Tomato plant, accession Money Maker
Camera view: vertical (180 deg); turntable rotation: 300 degrees
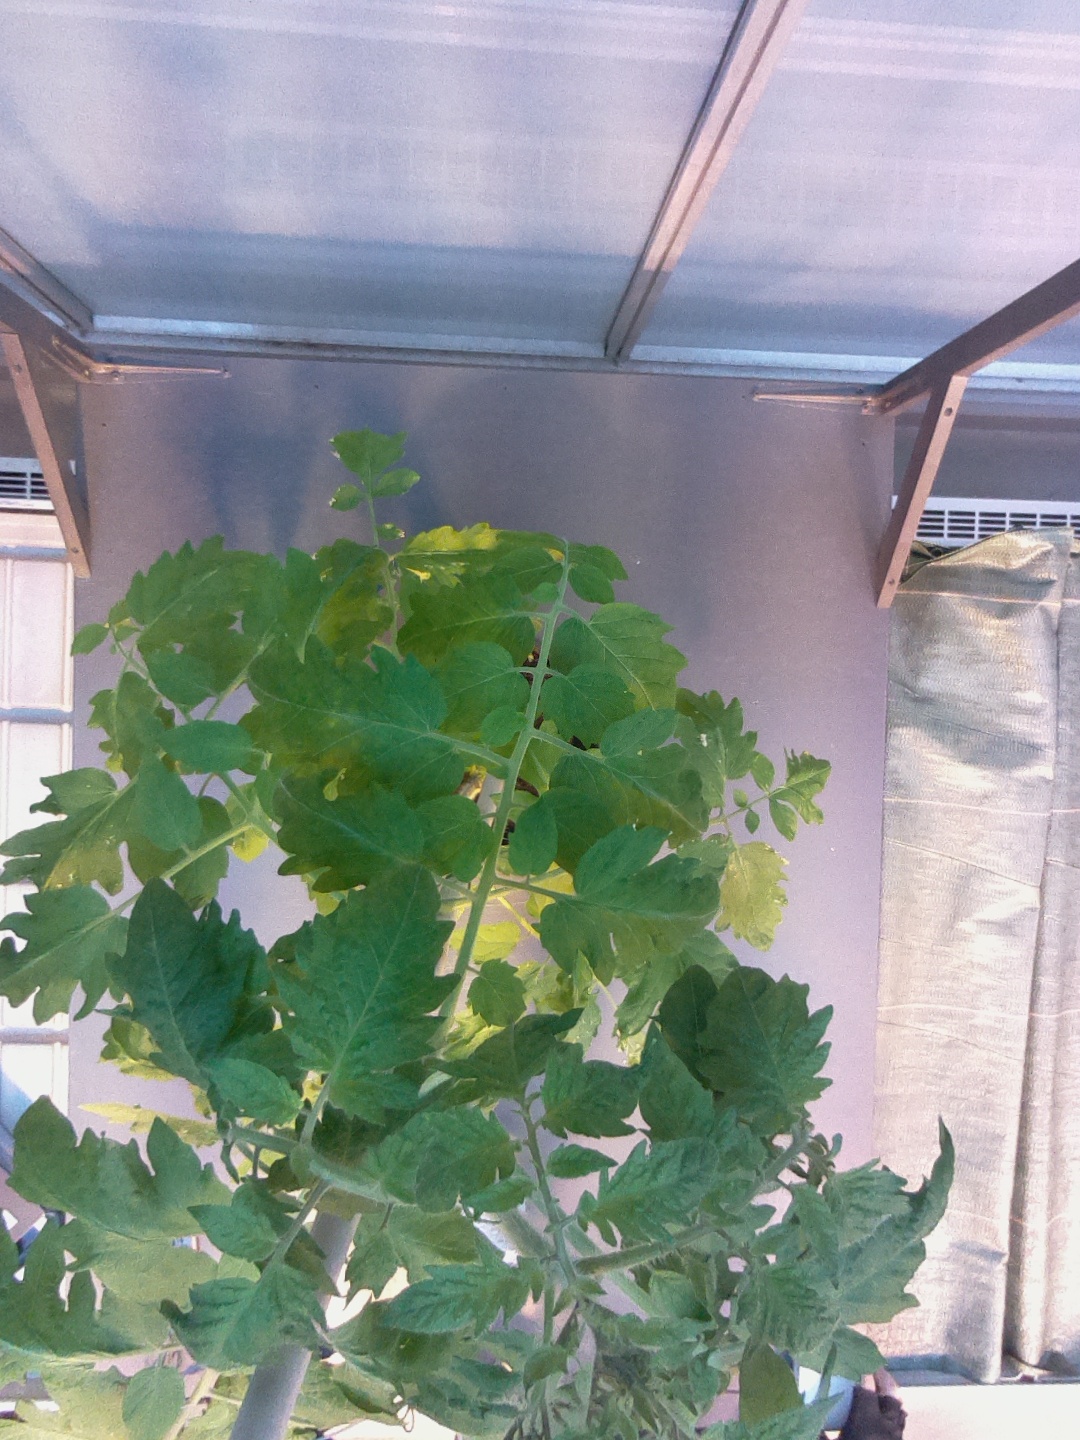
BBCH growth stage 61: 10%-20% of flowers open